Ordinary (church officer)

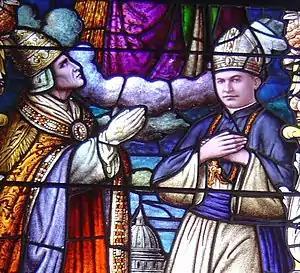
Pope Pius XI (left), depicted in this window at the Cathedral of Our Lady of Peace, Honolulu, was (according to the Roman Catholic Church) ordinary of the universal Church as well as the Diocese of Rome from 1922 to 1939. At the same time, Bishop Stephen Alencastre (facing viewer), Apostolic Vicar of the Sandwich Islands, was the ordinary of what is now the Diocese of Honolulu.

An ordinary (from Latin "ordinarius") is an officer of a church or civic authority who by reason of office has ordinary power to execute laws.